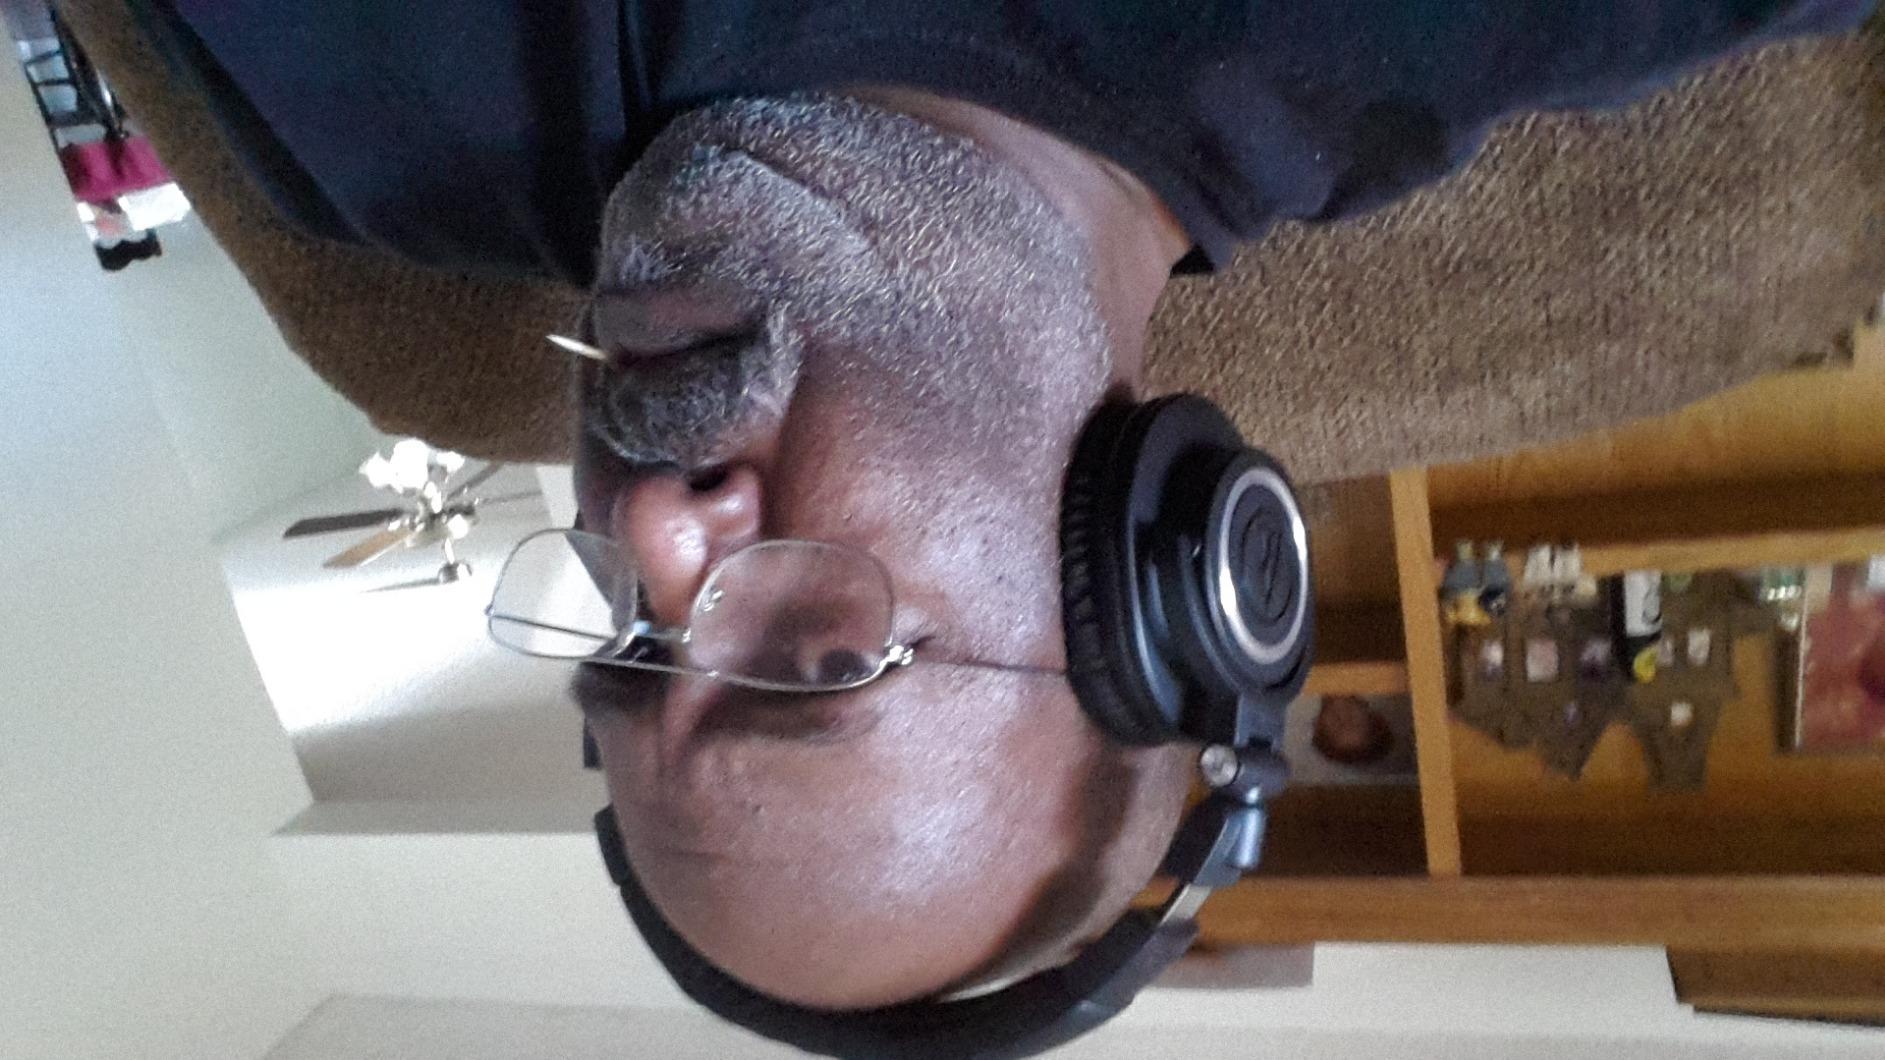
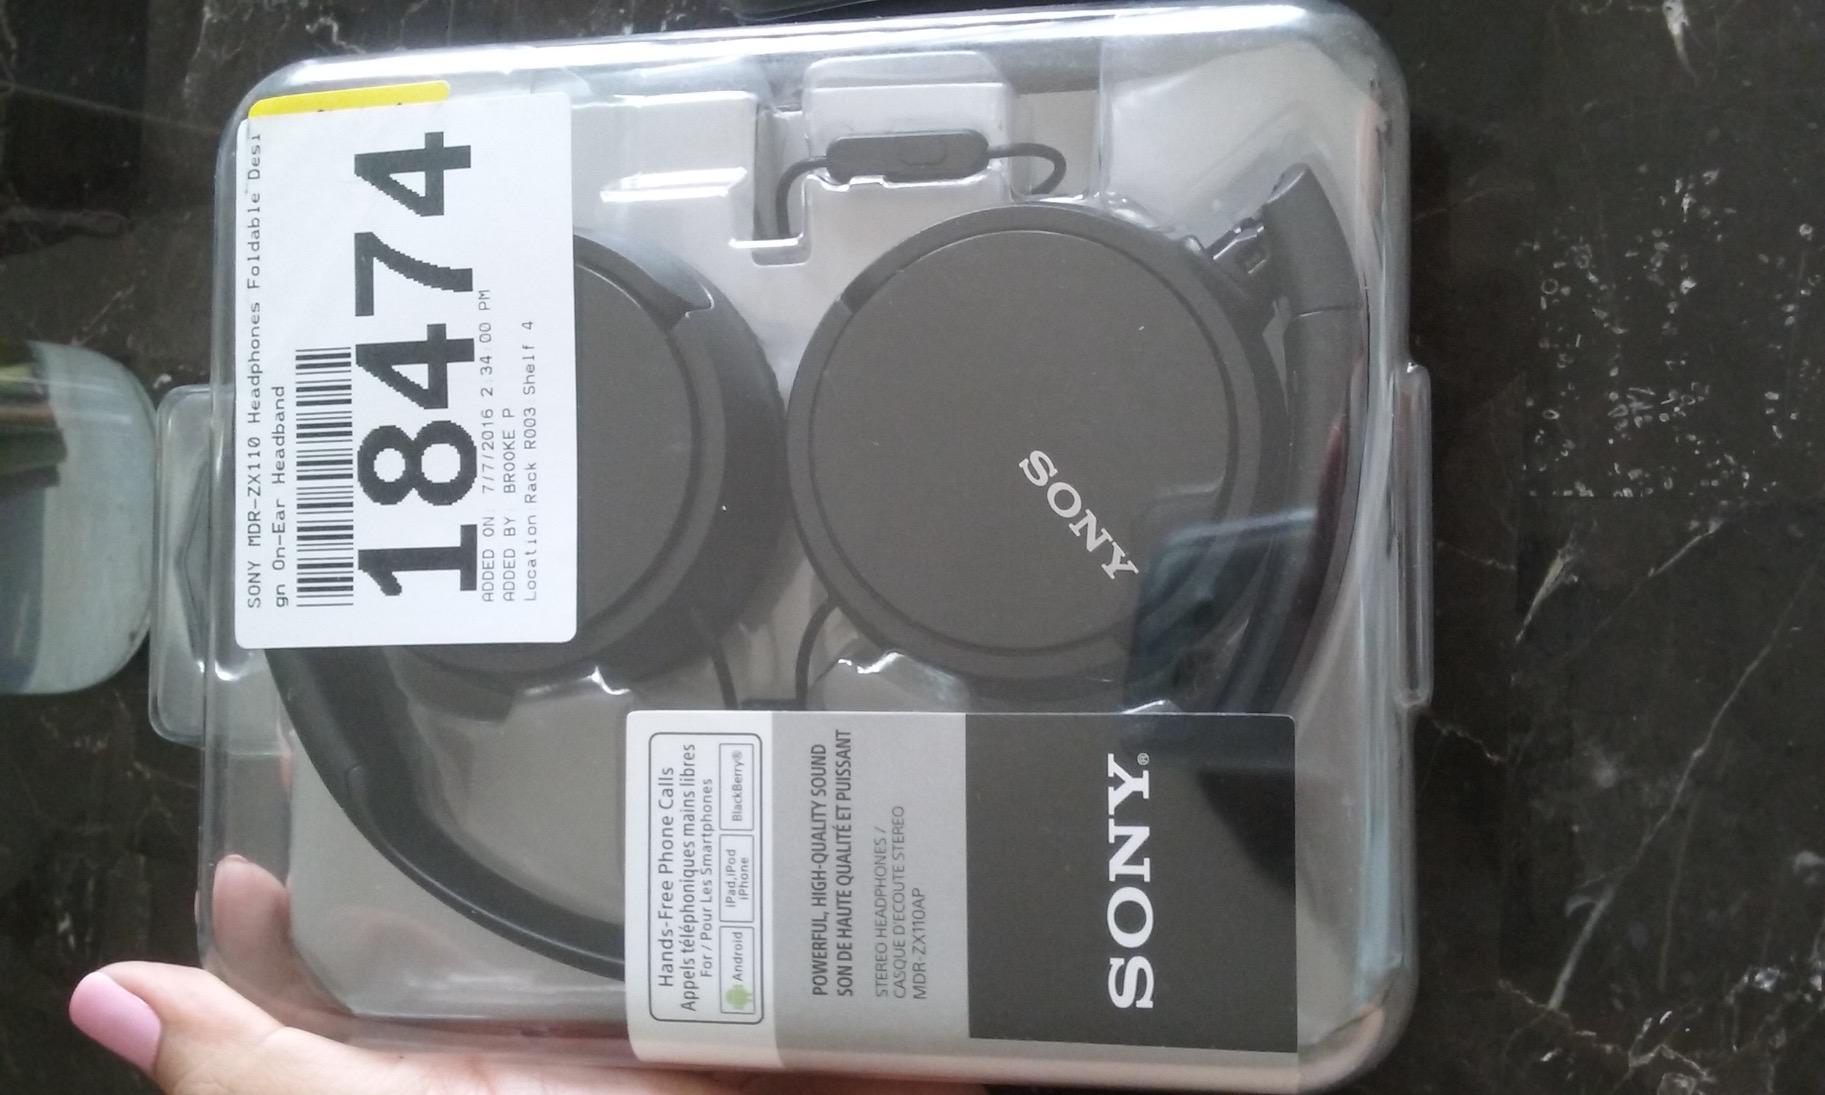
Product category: headphones
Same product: no